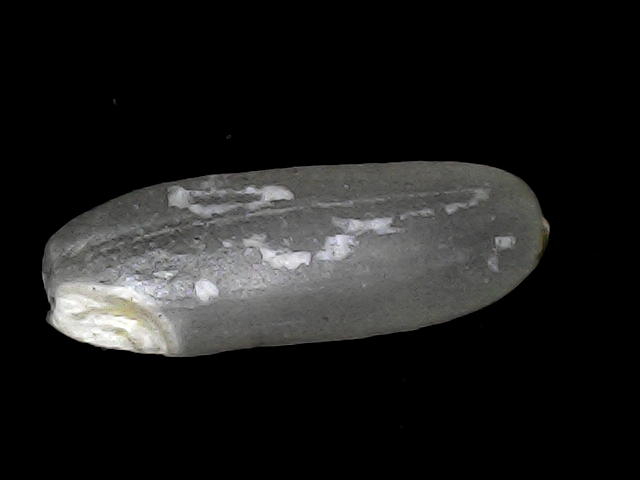
Rice variety: BD49